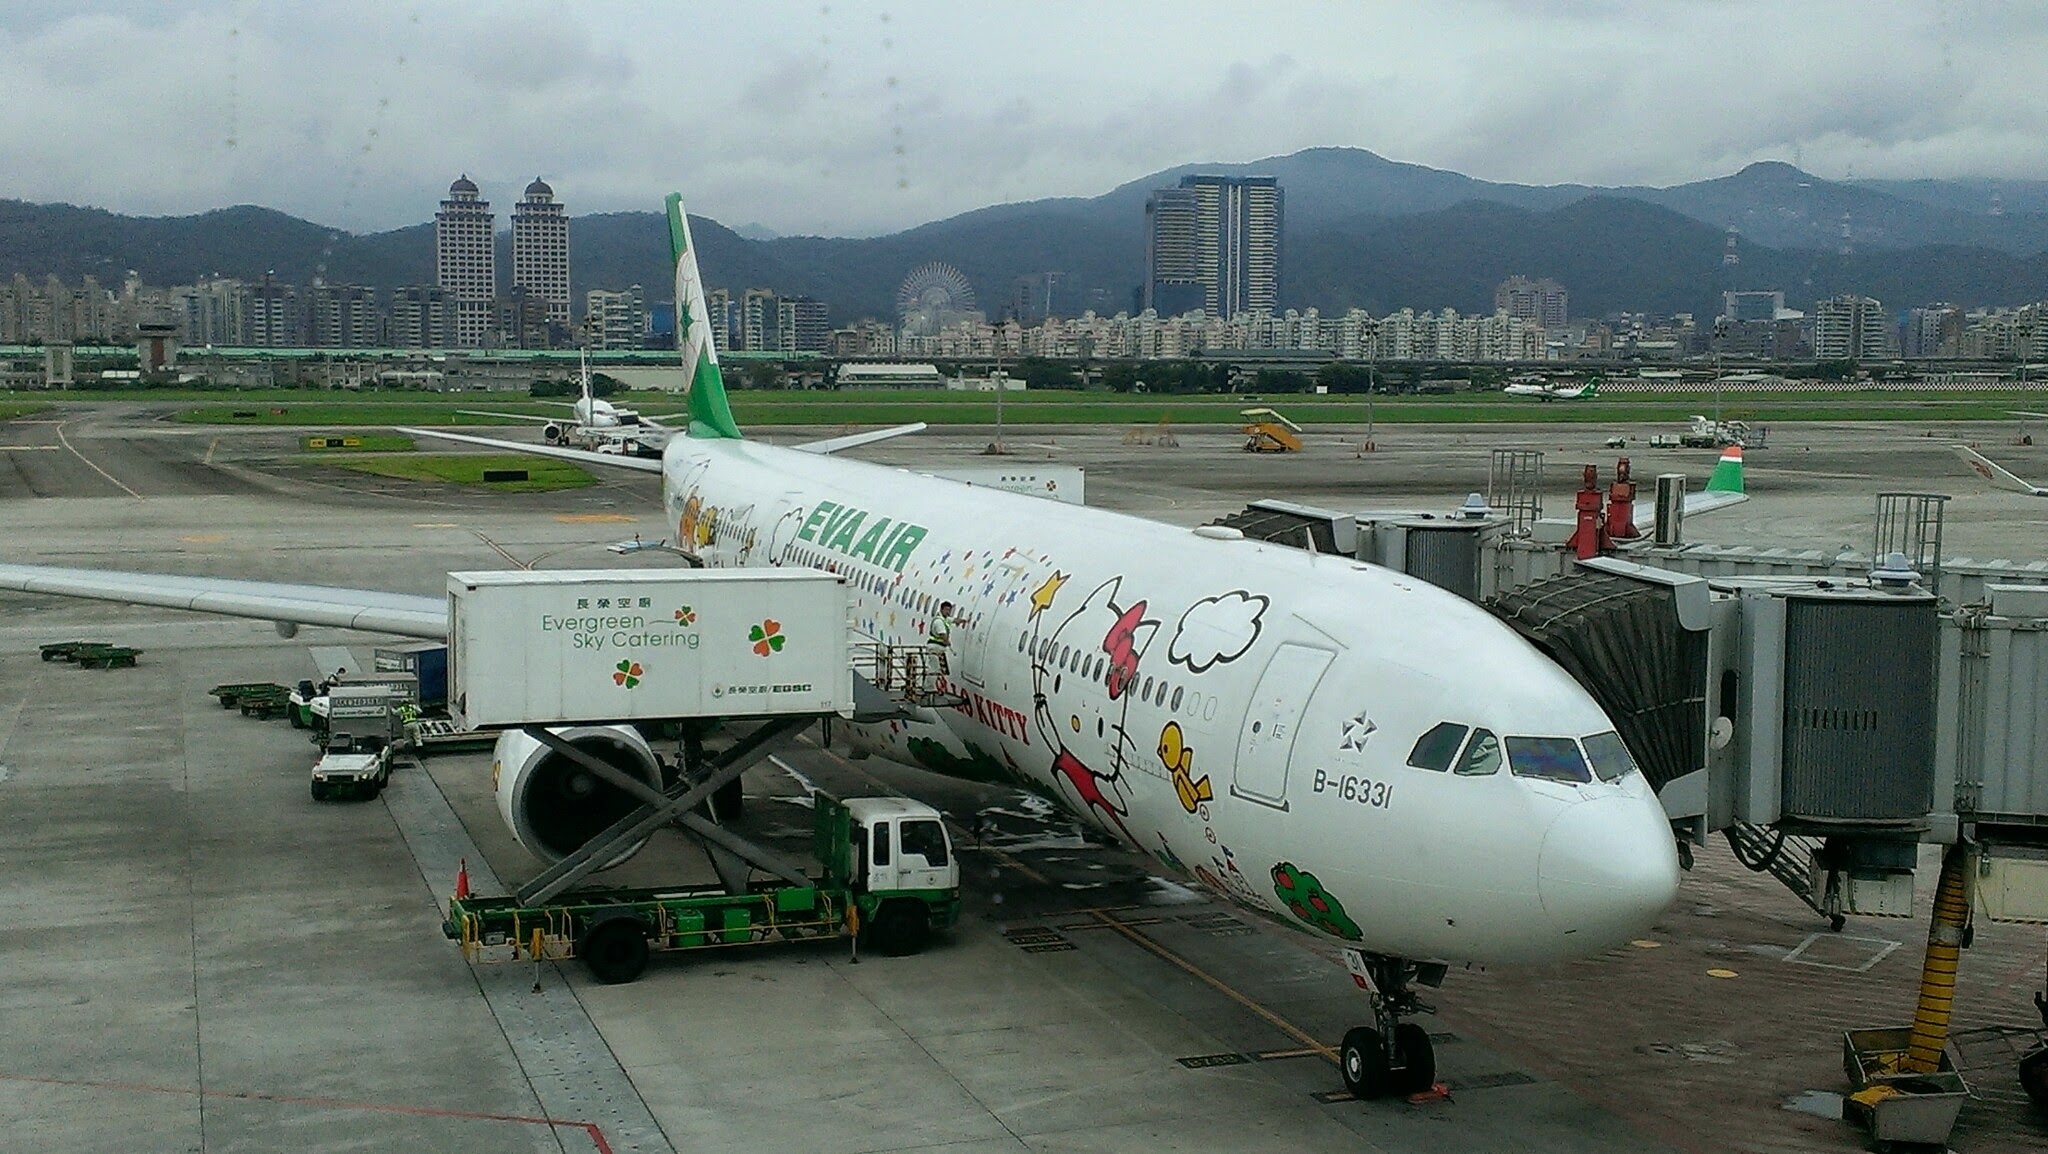
airport, airplane, aircraft, vehicle, airline, aviation, flight, infrastructure, boarding, airliner, airbus, boeing, takeoff, air force, jet aircraft, boeing 777, baggage car, boeing 767, airport hotels, jet de go pocket, boeing 737, geographical feature, atmosphere of earth, wide body aircraft, narrow body aircraft, airport apron, aircraft engine, jet bridge